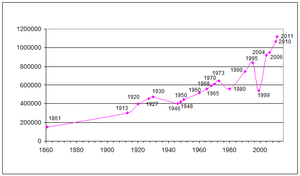
Le Timor oriental, en forme longue la république démocratique du Timor oriental, en portugais Timor-Leste et República Democrática de Timor-Leste, en tétoum Timor Lorosa'e et Repúblika Demokrátika Timór-Leste, est un pays d'Asie du Sud-Est. Il est constitué de la moitié orientale de l'île de Timor — d'où son nom —, de l'Oecusse, une enclave située dans la partie occidentale de l'île de Timor, entourée par le Timor occidental sous souveraineté indonésienne, ainsi que des îles d'Atauro et Jaco. La capitale du Timor oriental est Dili.
Cet article présente diverses informations sur la démographie du Timor oriental, un État de l'Asie du Sud-Est.